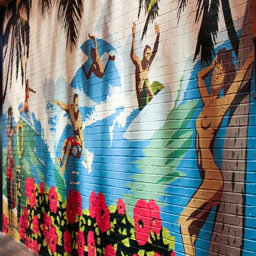
mural at photos by person